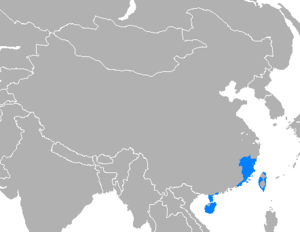
Répartition des langues mins.